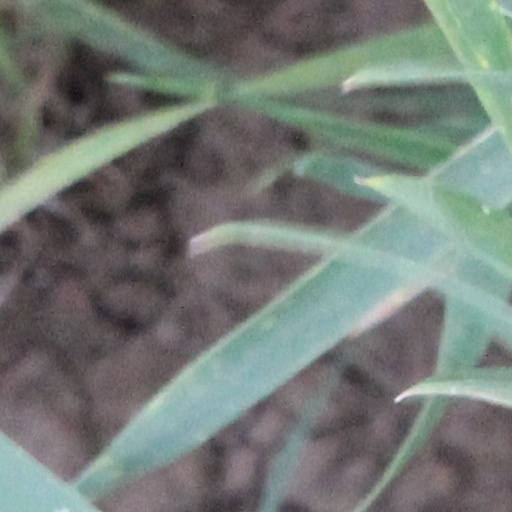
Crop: wheat